László Nagy (handballer)

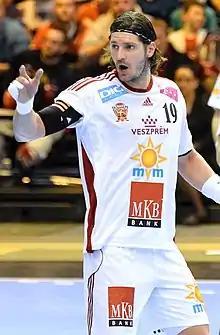
Nagy in 2015

László Nagy (born 3 March 1981) is a former Hungarian handball player who played for Telekom Veszprém, FC Barcelona, Pick Szeged and the Hungarian national team.